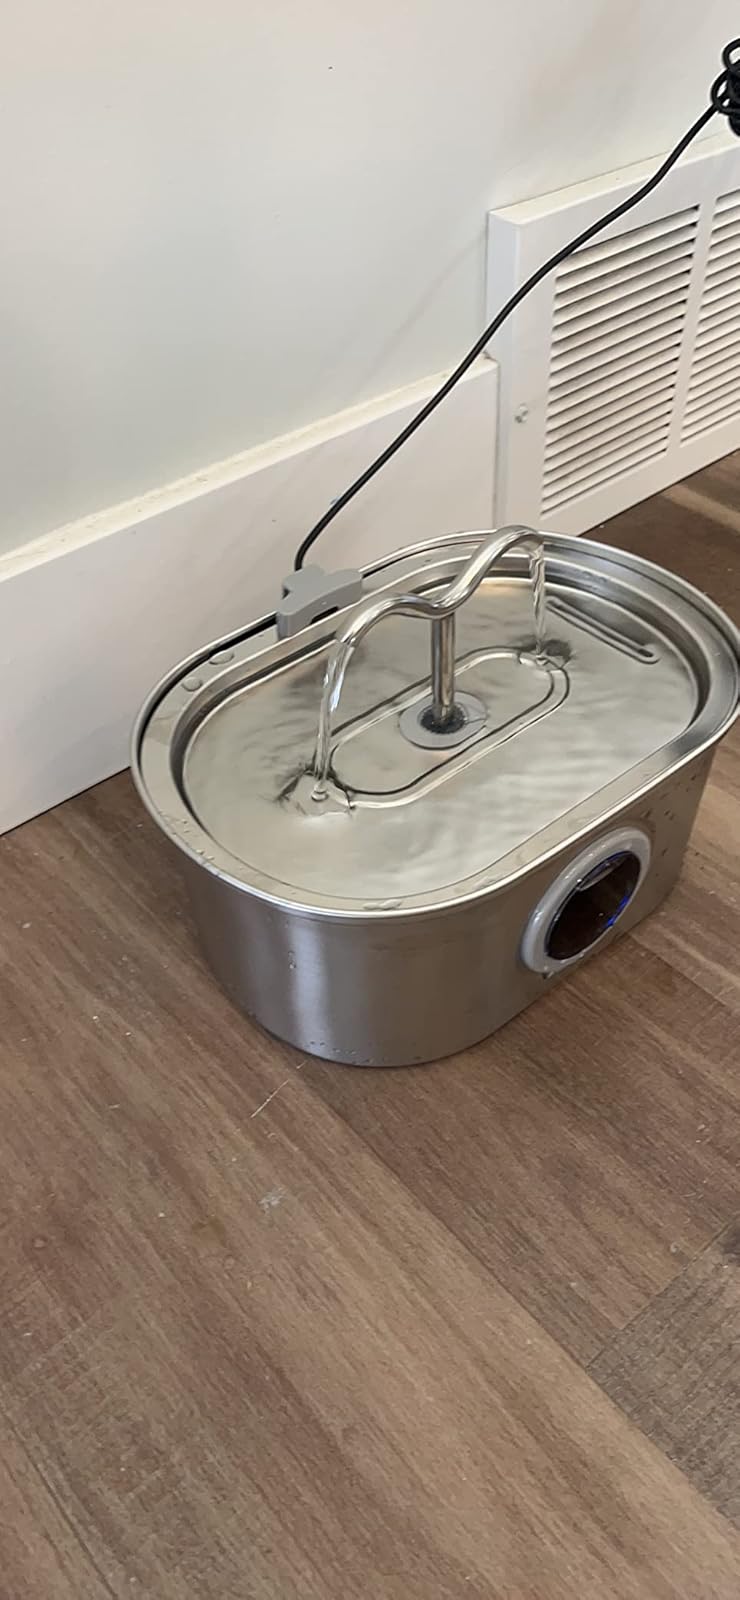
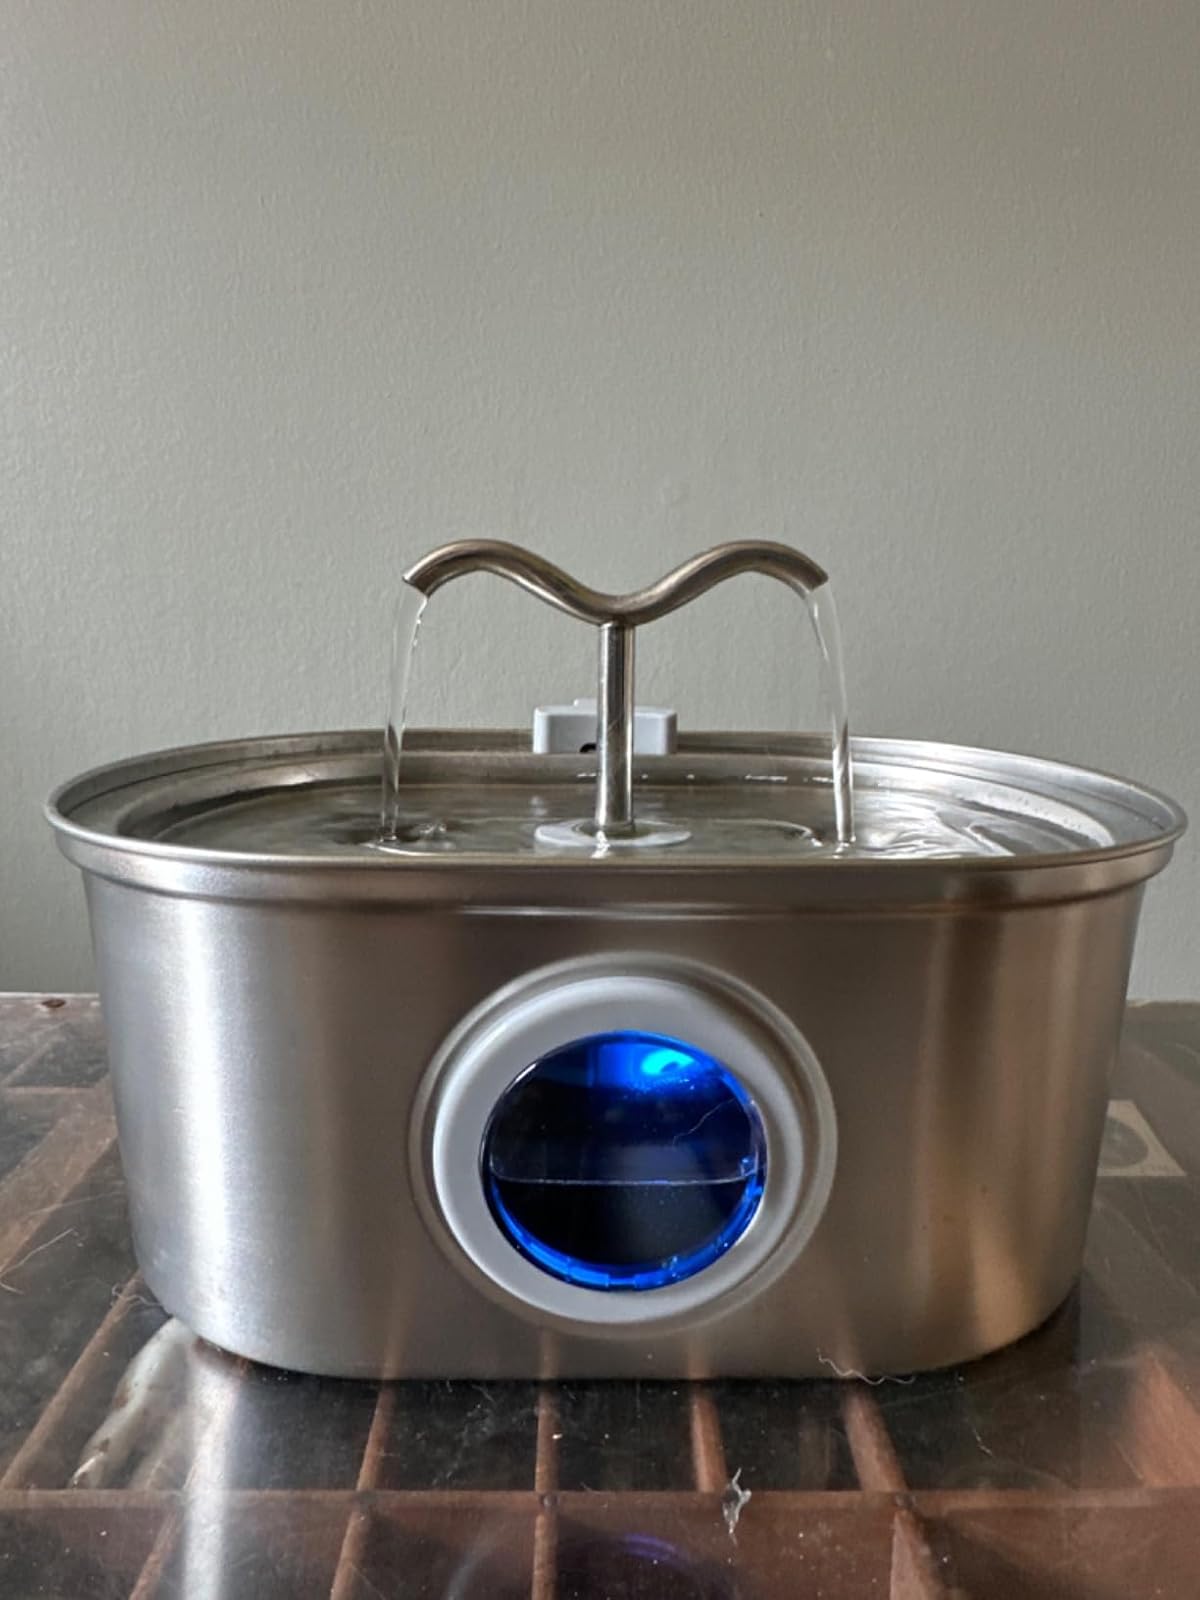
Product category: items_bowl
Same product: yes